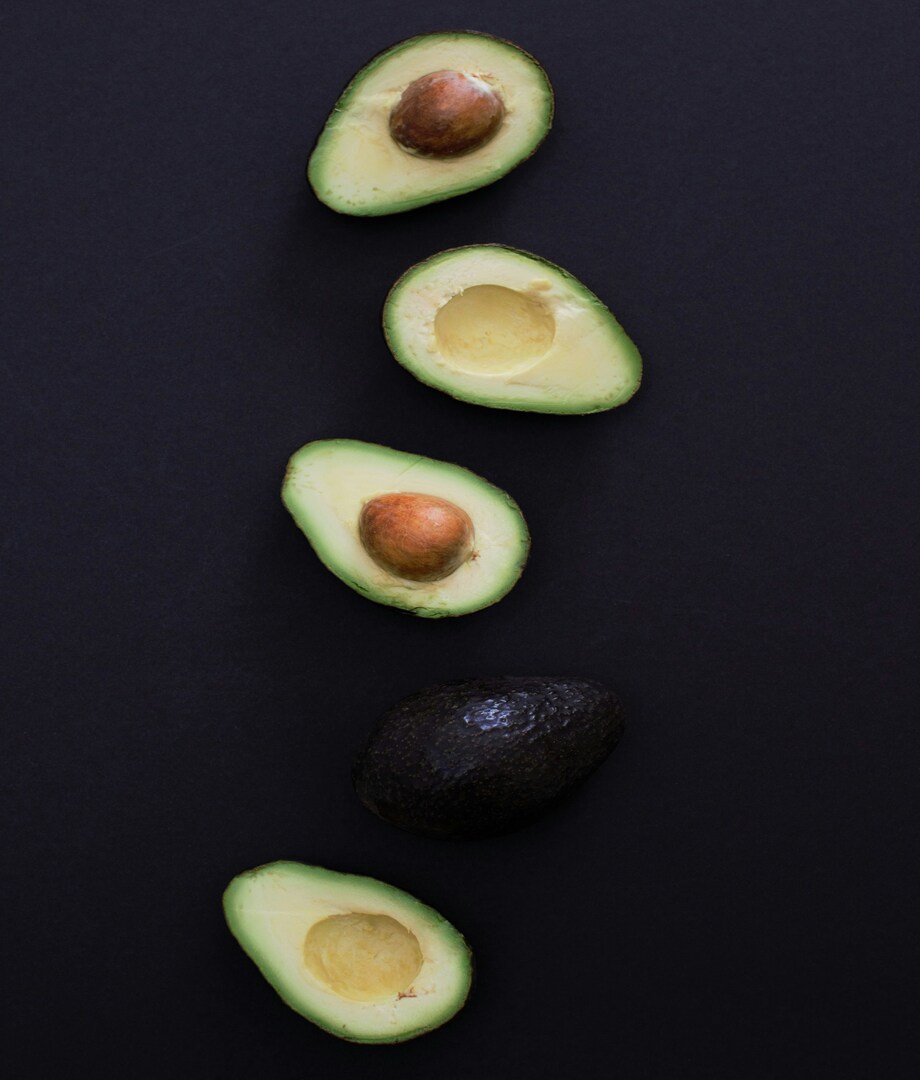
Label: avocado